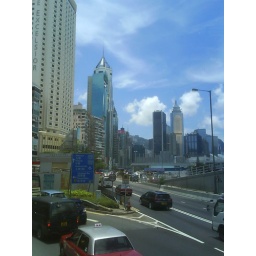
Hong Kong's blue sky -- rarely seen in recent years due to heavy pollution.